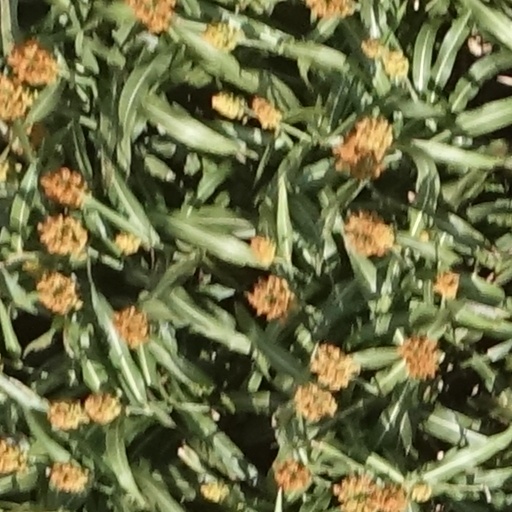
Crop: sorghum